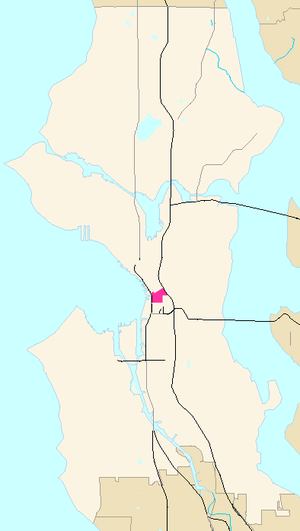
Pioneer Square est un quartier historique de Seattle.